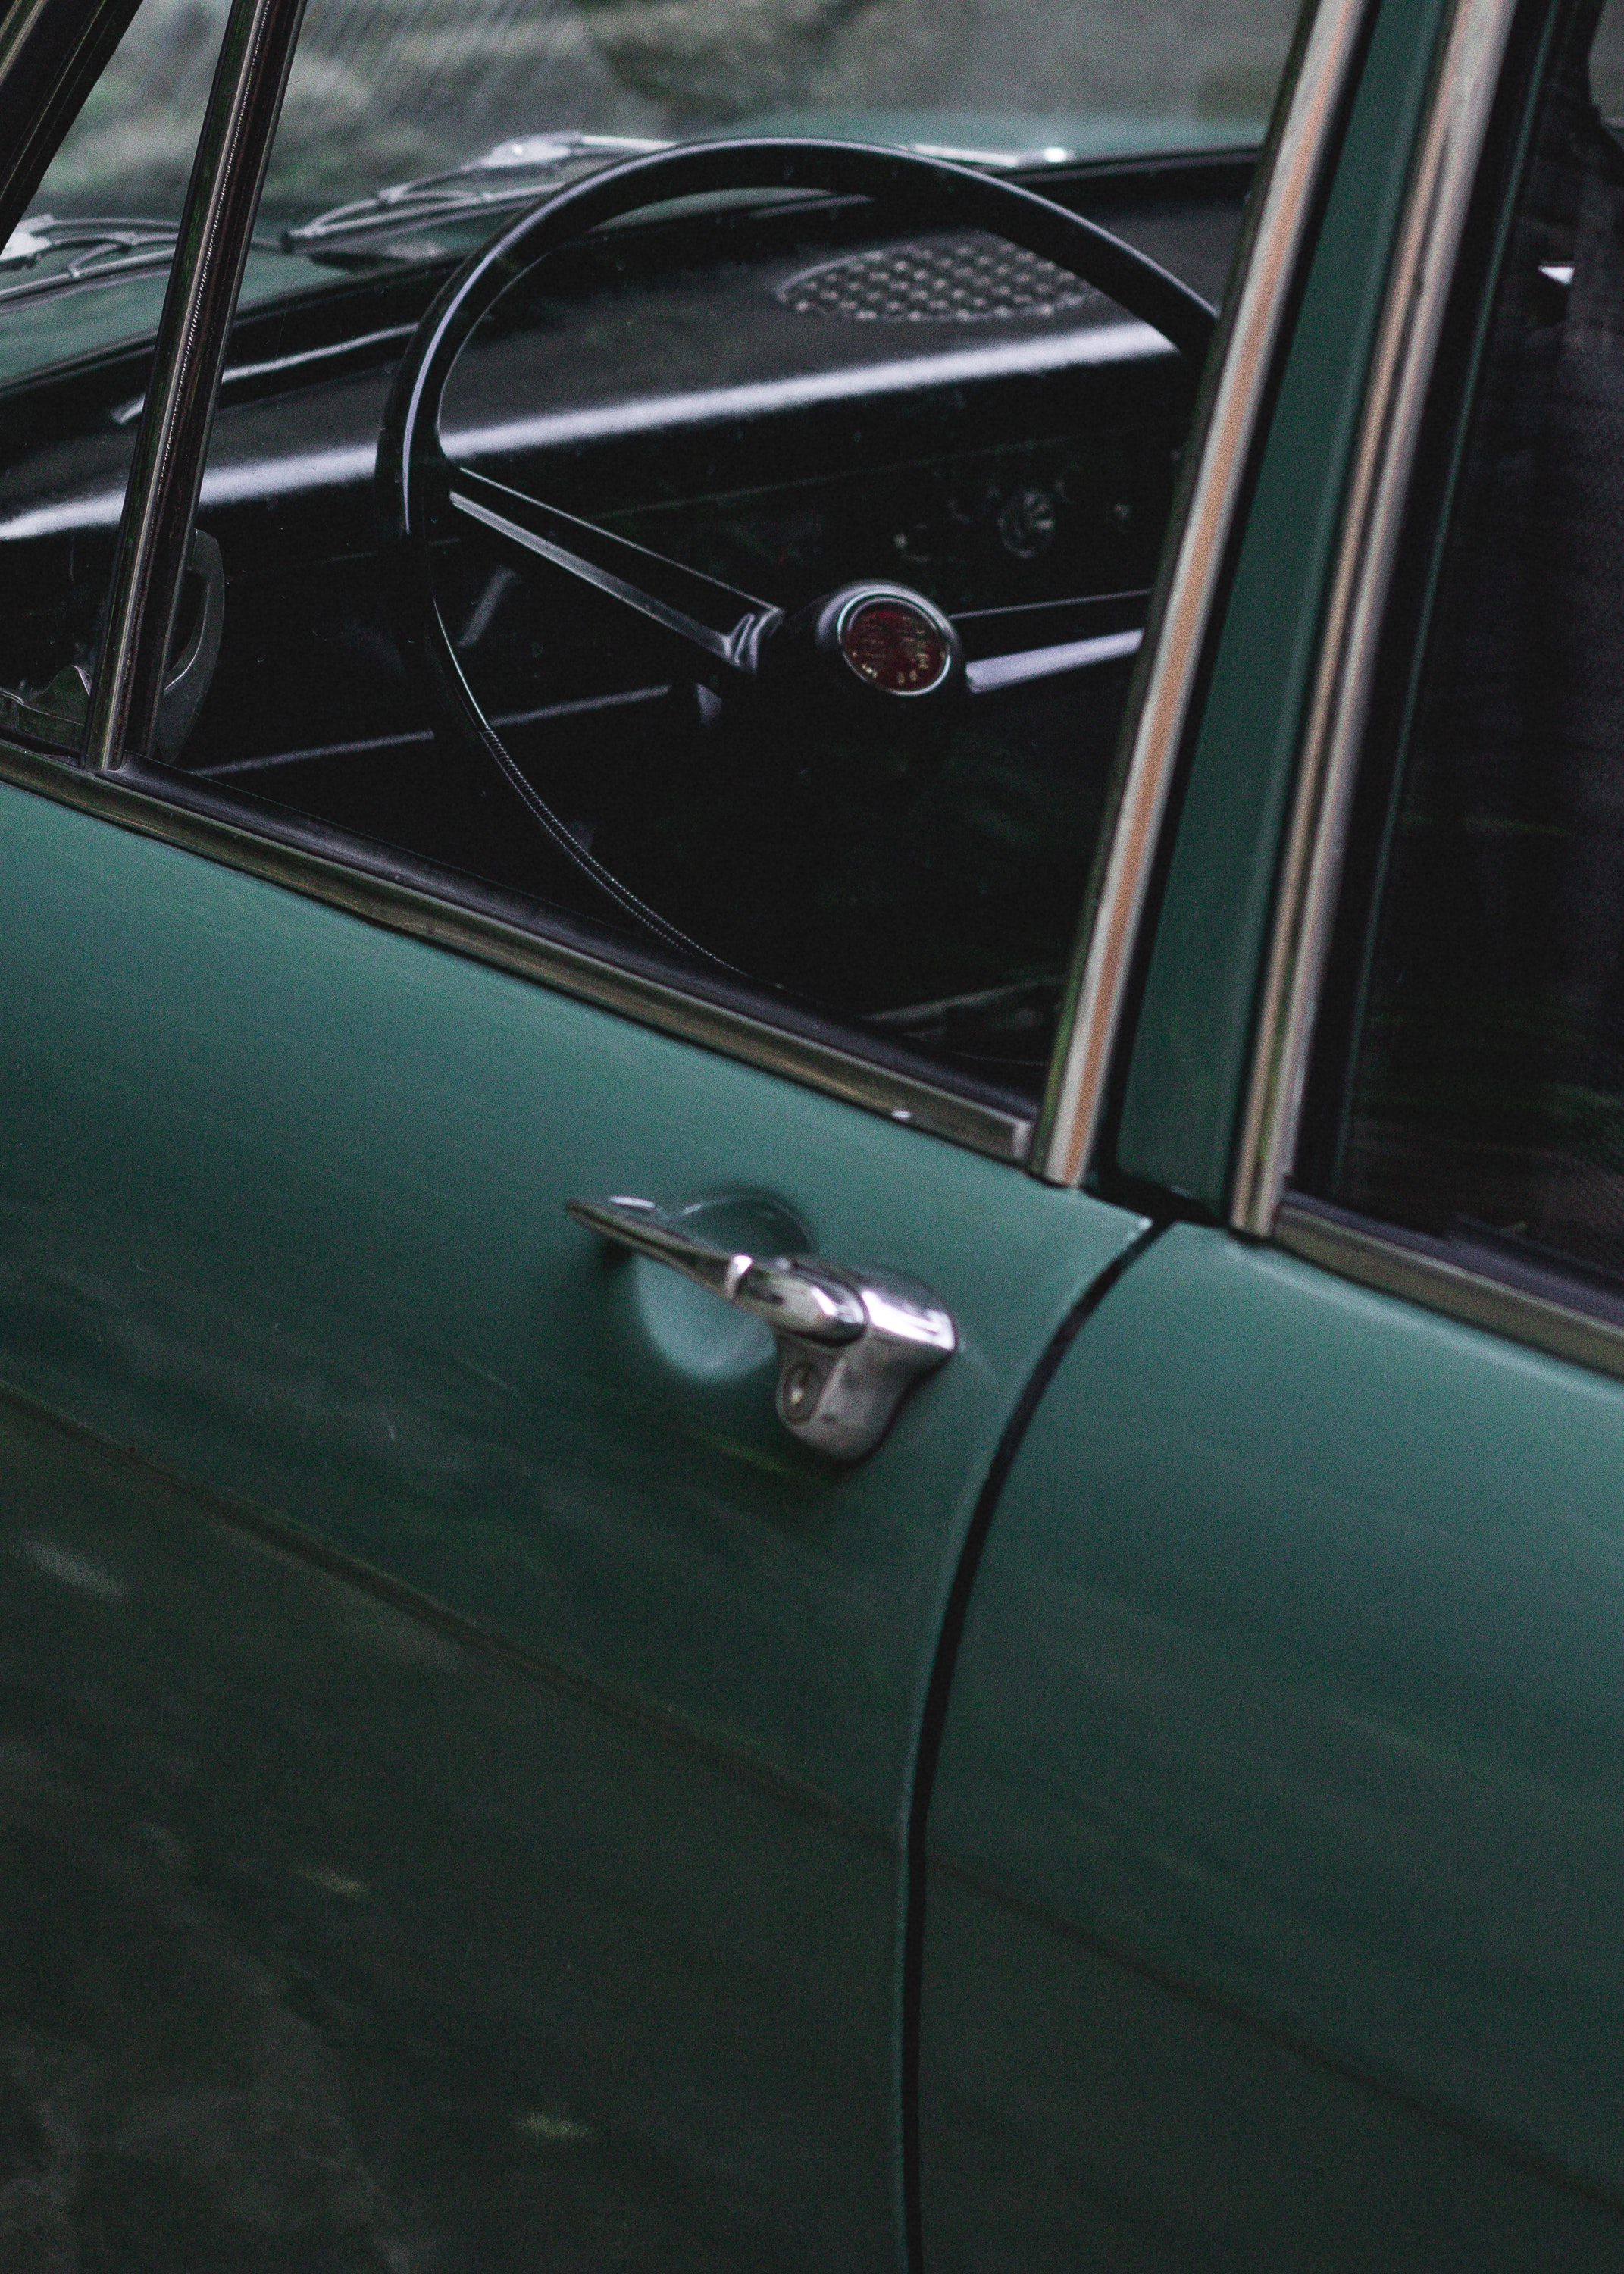
land vehicle, motor vehicle, vehicle door, vehicle, car, automotive exterior, classic car, automotive window part, hardtop